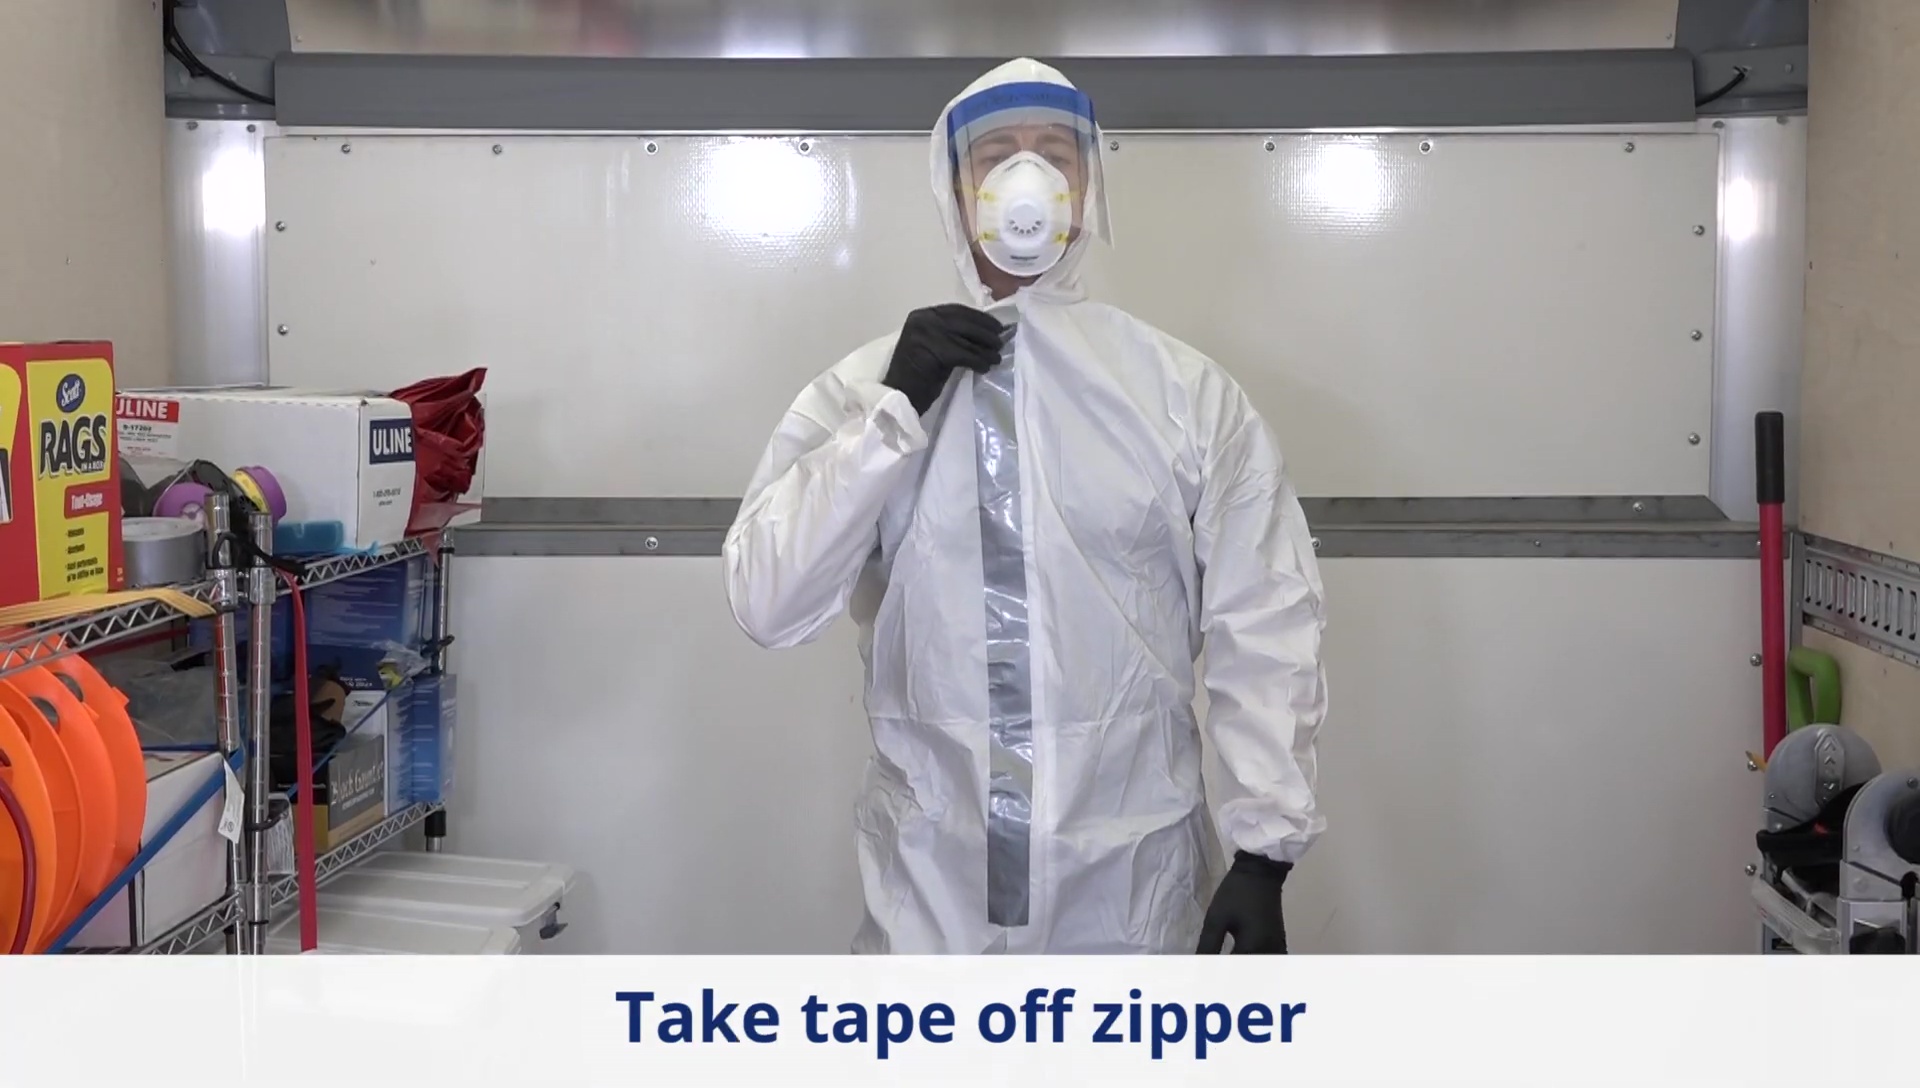
Objects detected:
Gloves
Gloves
Mask
Face_Shield
Coverall